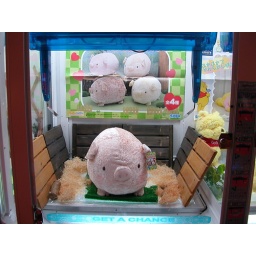
this machine only had one toy in it -- a big fat pig